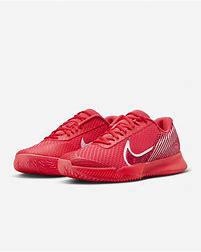
Brand: Nike
Model: Court Air Zoom Vapor Pro 2